David Elliott (college president)

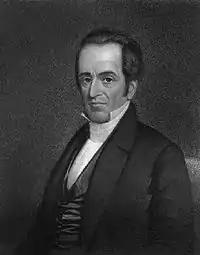
Elliot as a young man

His grandson was academic John Livingston Lowes, a graduate of Washington & Jefferson College.